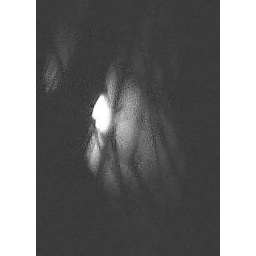
Moon through a tree outside my bathroom window, in black and white.